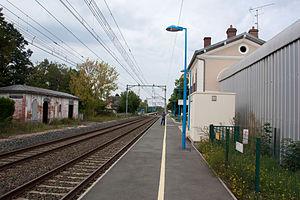
La gare de Nouan-le-Fuzelier est une gare ferroviaire française de la ligne des Aubrais - Orléans à Montauban-Ville-Bourbon, située sur le territoire de la commune de Nouan-le-Fuzelier, dans le département de Loir-et-Cher, en région Centre-Val de Loire.